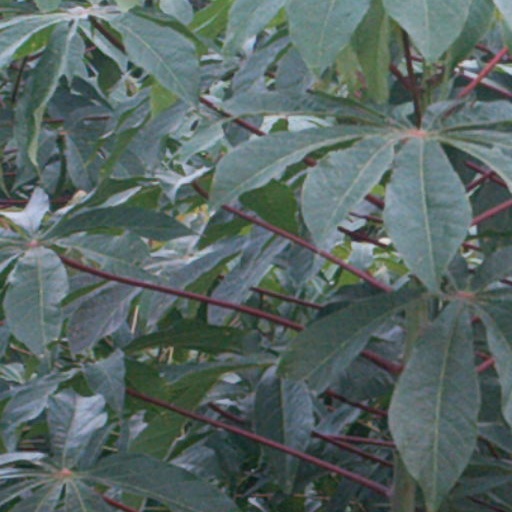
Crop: cassava